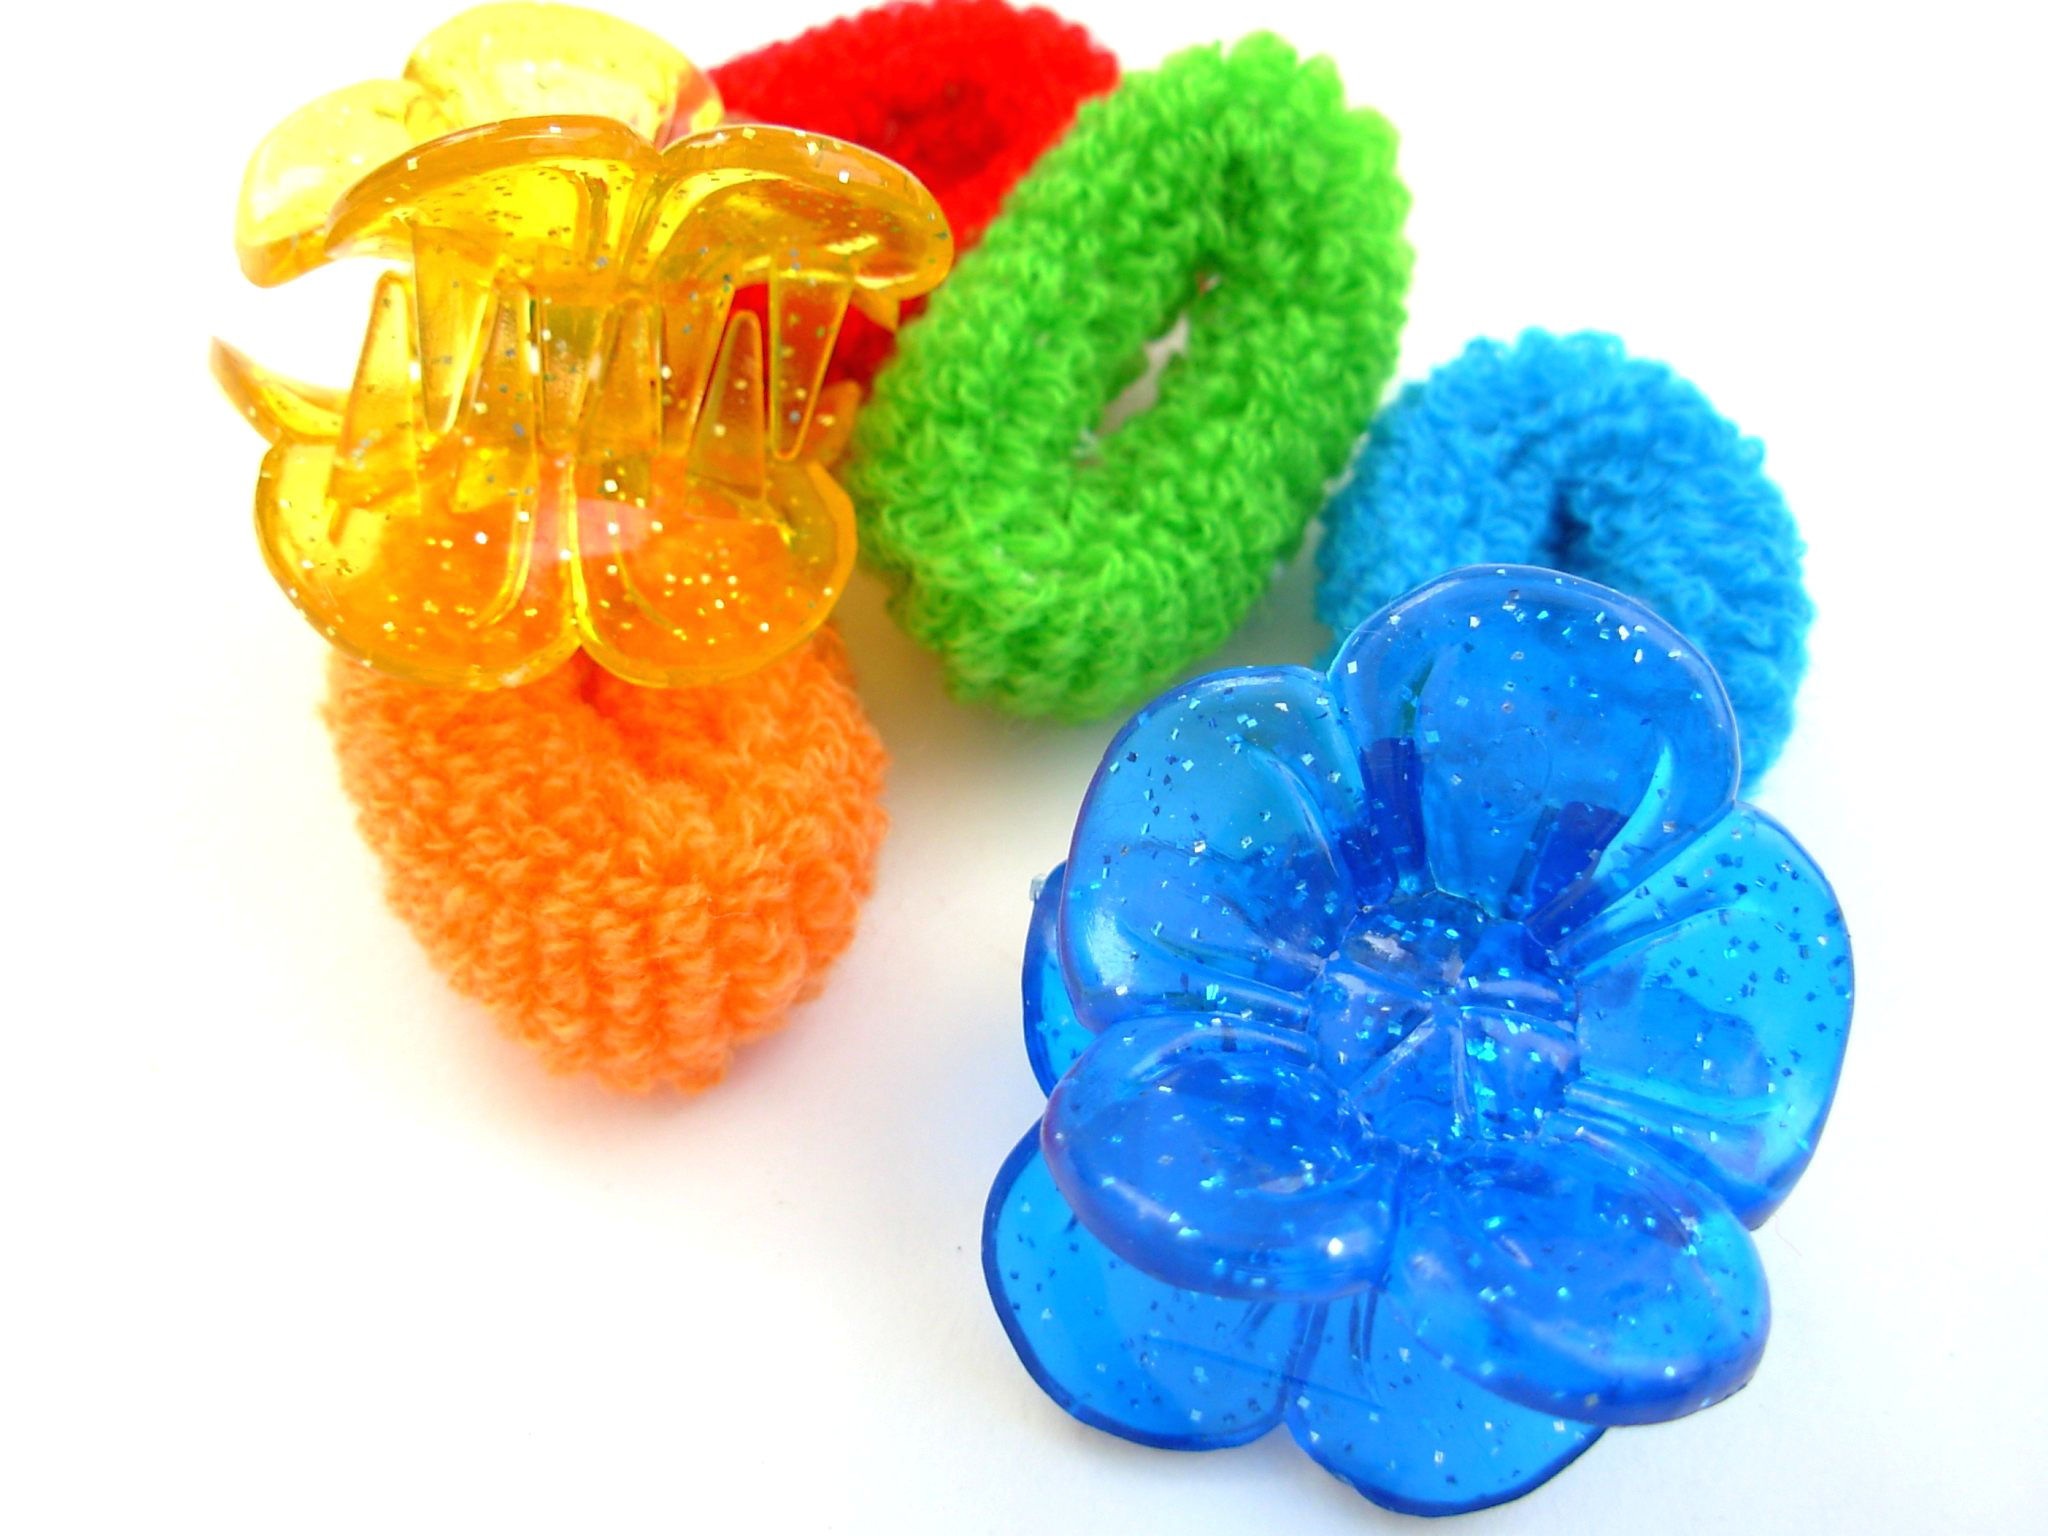
woman, flower, petal, female, orange, food, green, red, color, blue, colorful, bead, dessert, close up, colors, beauty, beautiful, s, products, fashion accessory, gummi candy, gumdrop, haircare, beauty purple